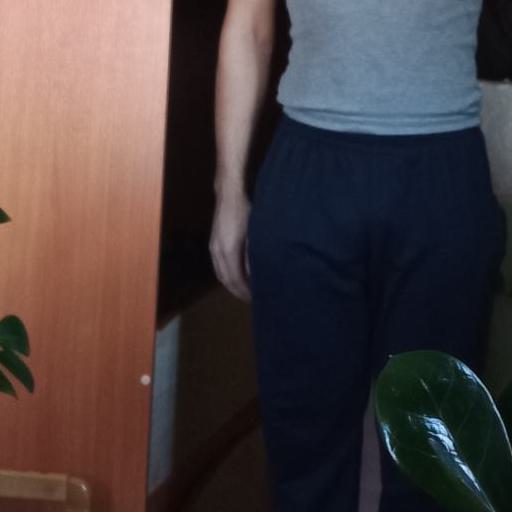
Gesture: no_gesture